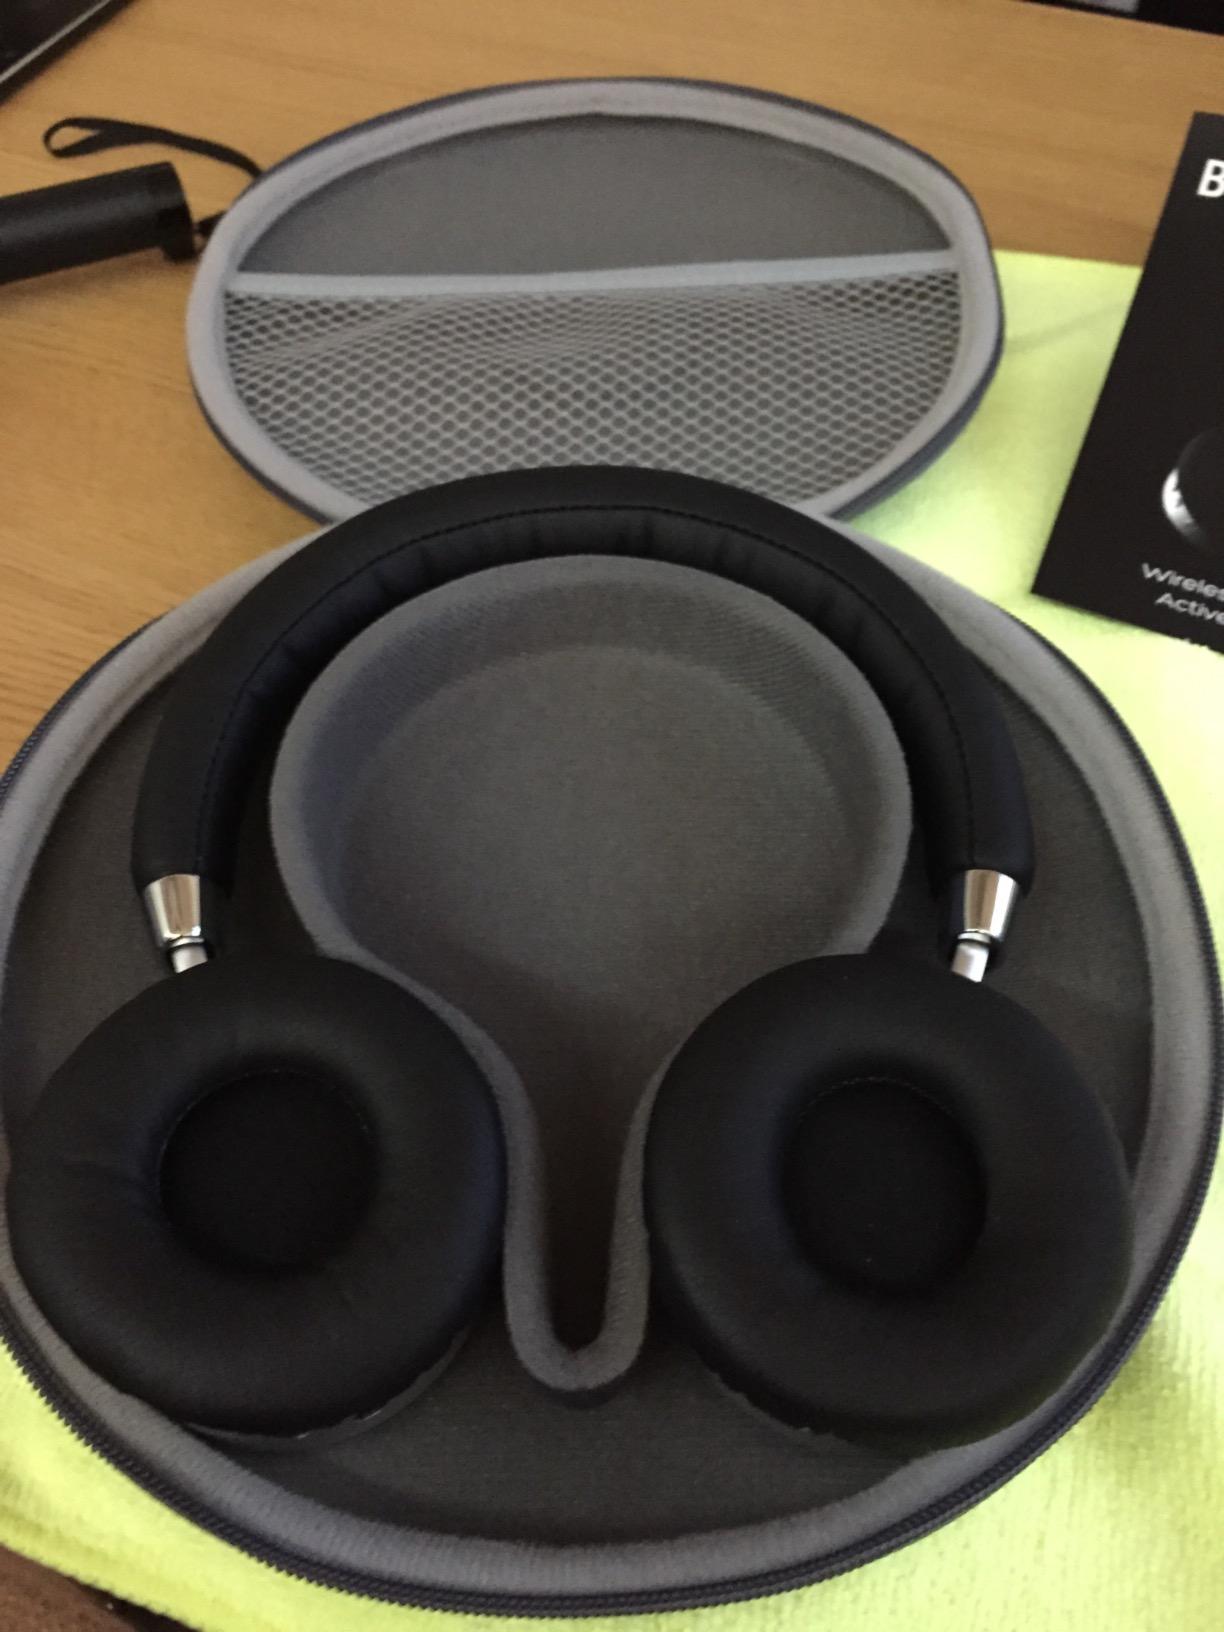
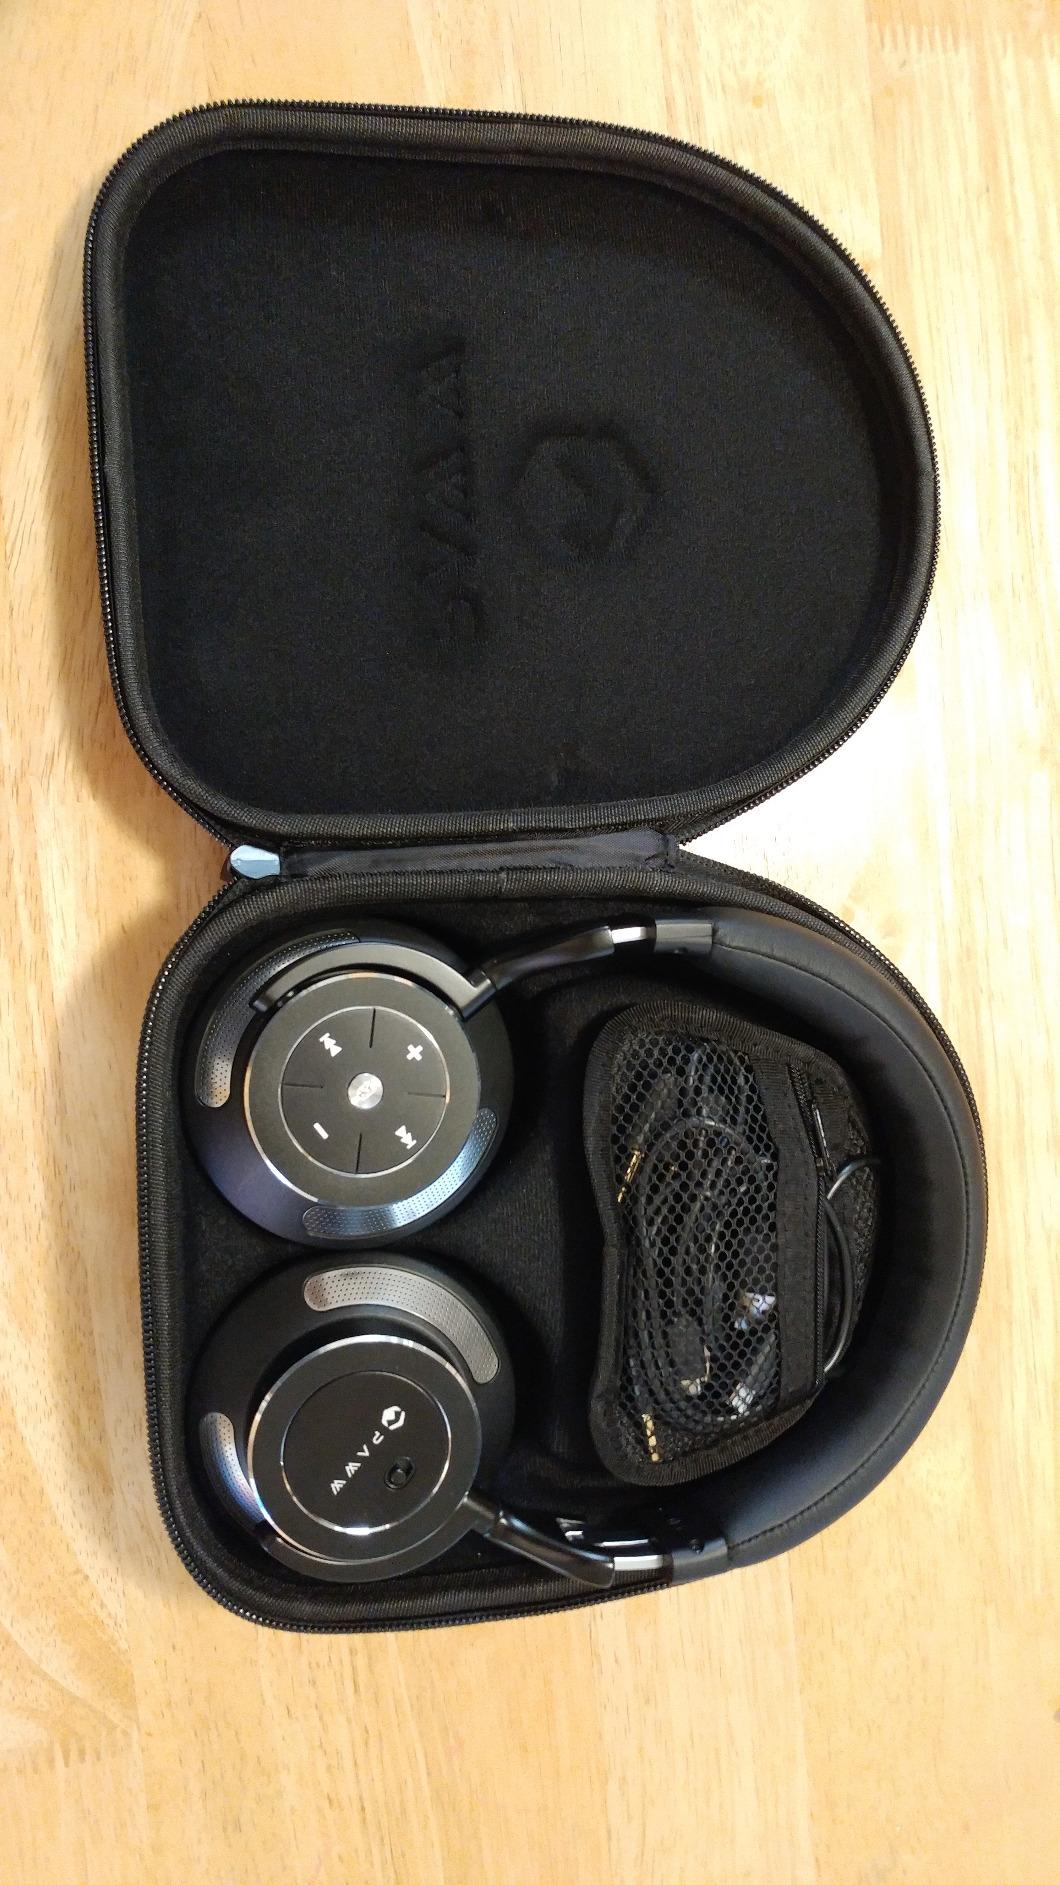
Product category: headphones
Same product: no